Saisho Atsushi

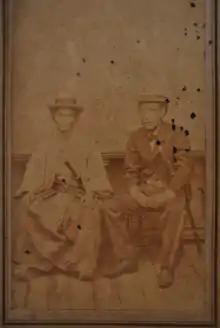
On the right is Toshimichi Okubo, on the left is Atsushi when he was governor of Sakai prefecture. Dated 6 May 1872

In the new Meiji government, he served as a judge regarding domestic affairs, and on the recommendation of his friend Okubo, served as the governor and a magistrate in the prefectures of Kawachi, Hyōgo, Sakai and Nara, where like in much of western Japan at the time, there was still political instability. While the governor of Sakai, he allocated significant funds into the development of education around the prefecture. Atsushi oversaw the opening of a teachers training school, a medical school, a hospital, a girls' school and the publishing of Sakai-edition schoolbooks. He also directed substantial resources into industry and commerce, such as renovating a lighthouse, constructing a textile factory, and erecting a brick factory. In addition, he also undertook administrative duties, including overseeing the establishment and expansion of several public parks, such as Hamadera Park, Ohama Park and Nara Park.